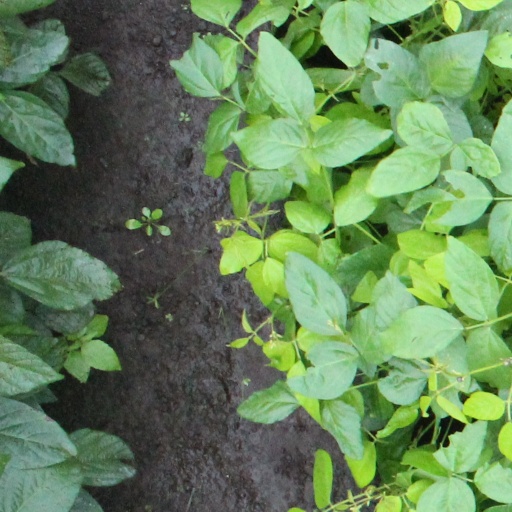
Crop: soybean